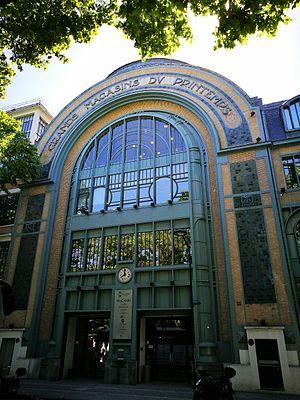
Façade Entrepôt des Grands Magasins du Printemps - Clichy
Clichy est une commune française du département des Hauts-de-Seine en région Île-de-France, située au nord-ouest de Paris dans sa première couronne.